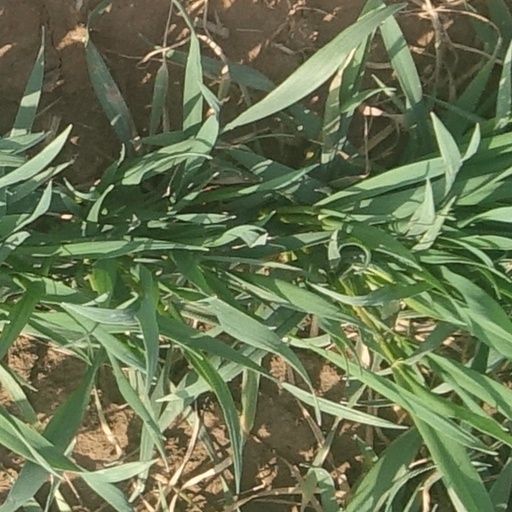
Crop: wheat